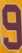
Number: 9